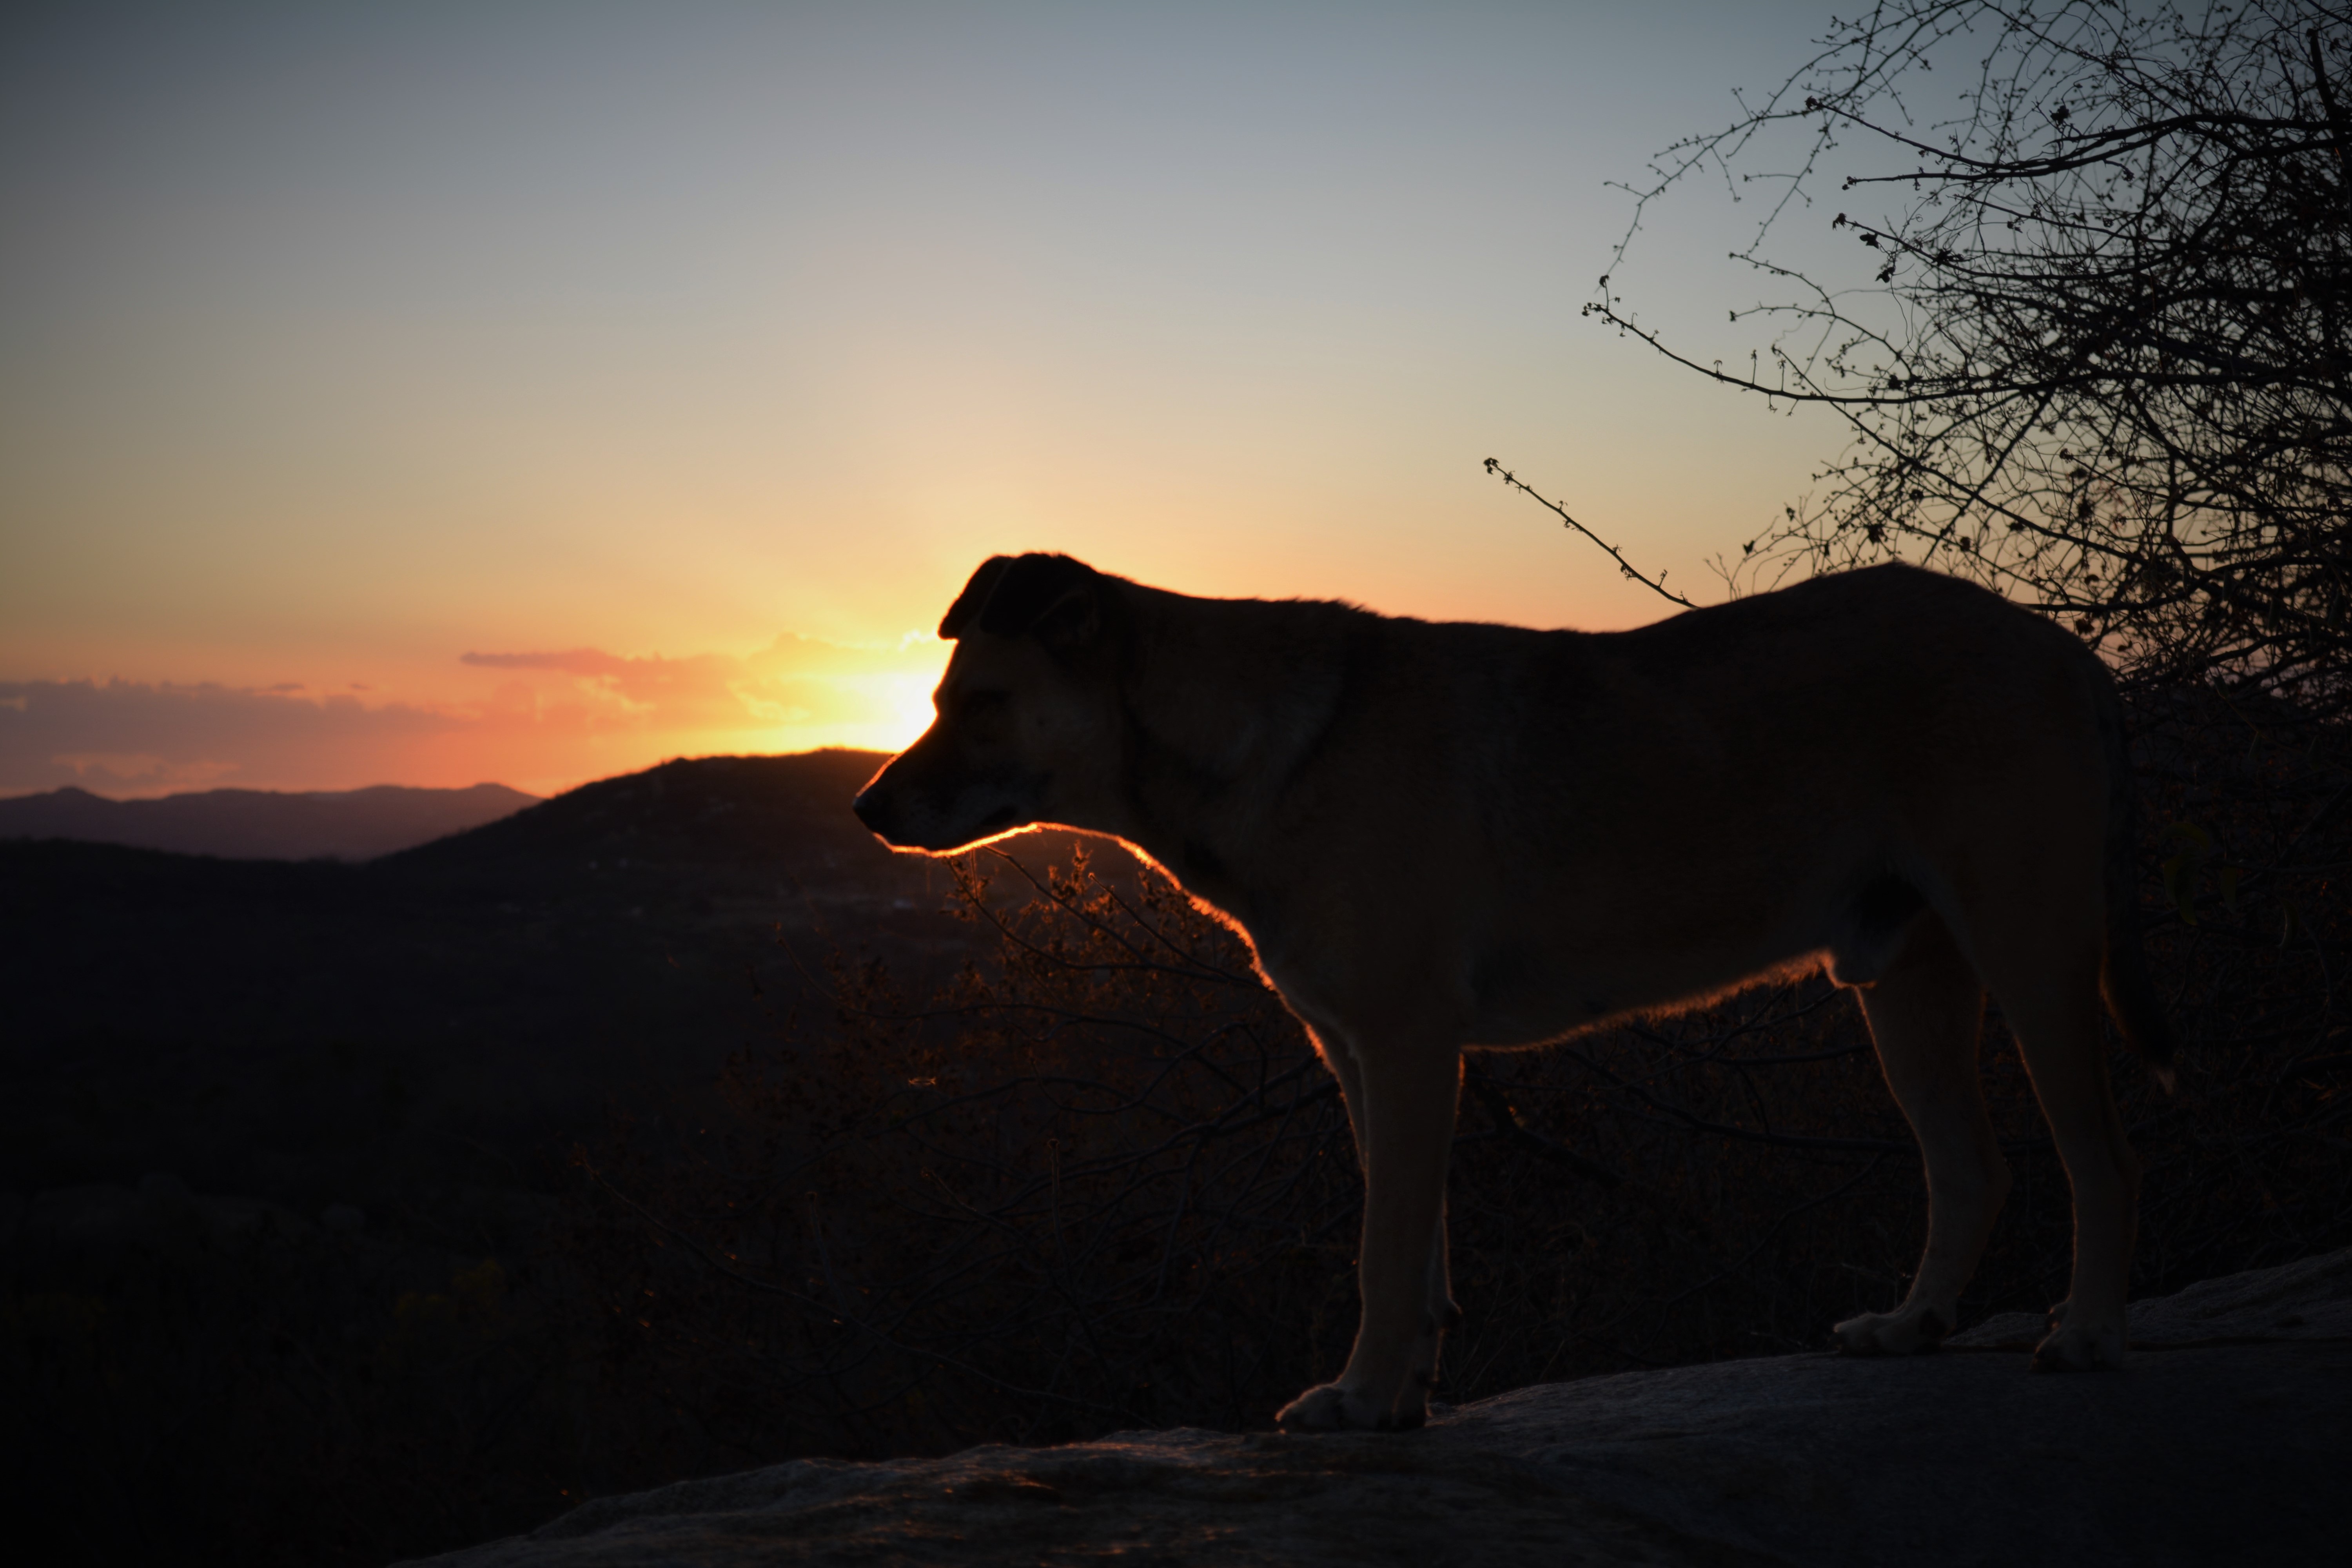
landscape, sunrise, sunset, morning, dawn, dry, dusk, evening, mammal, darkness, brazil, northeast